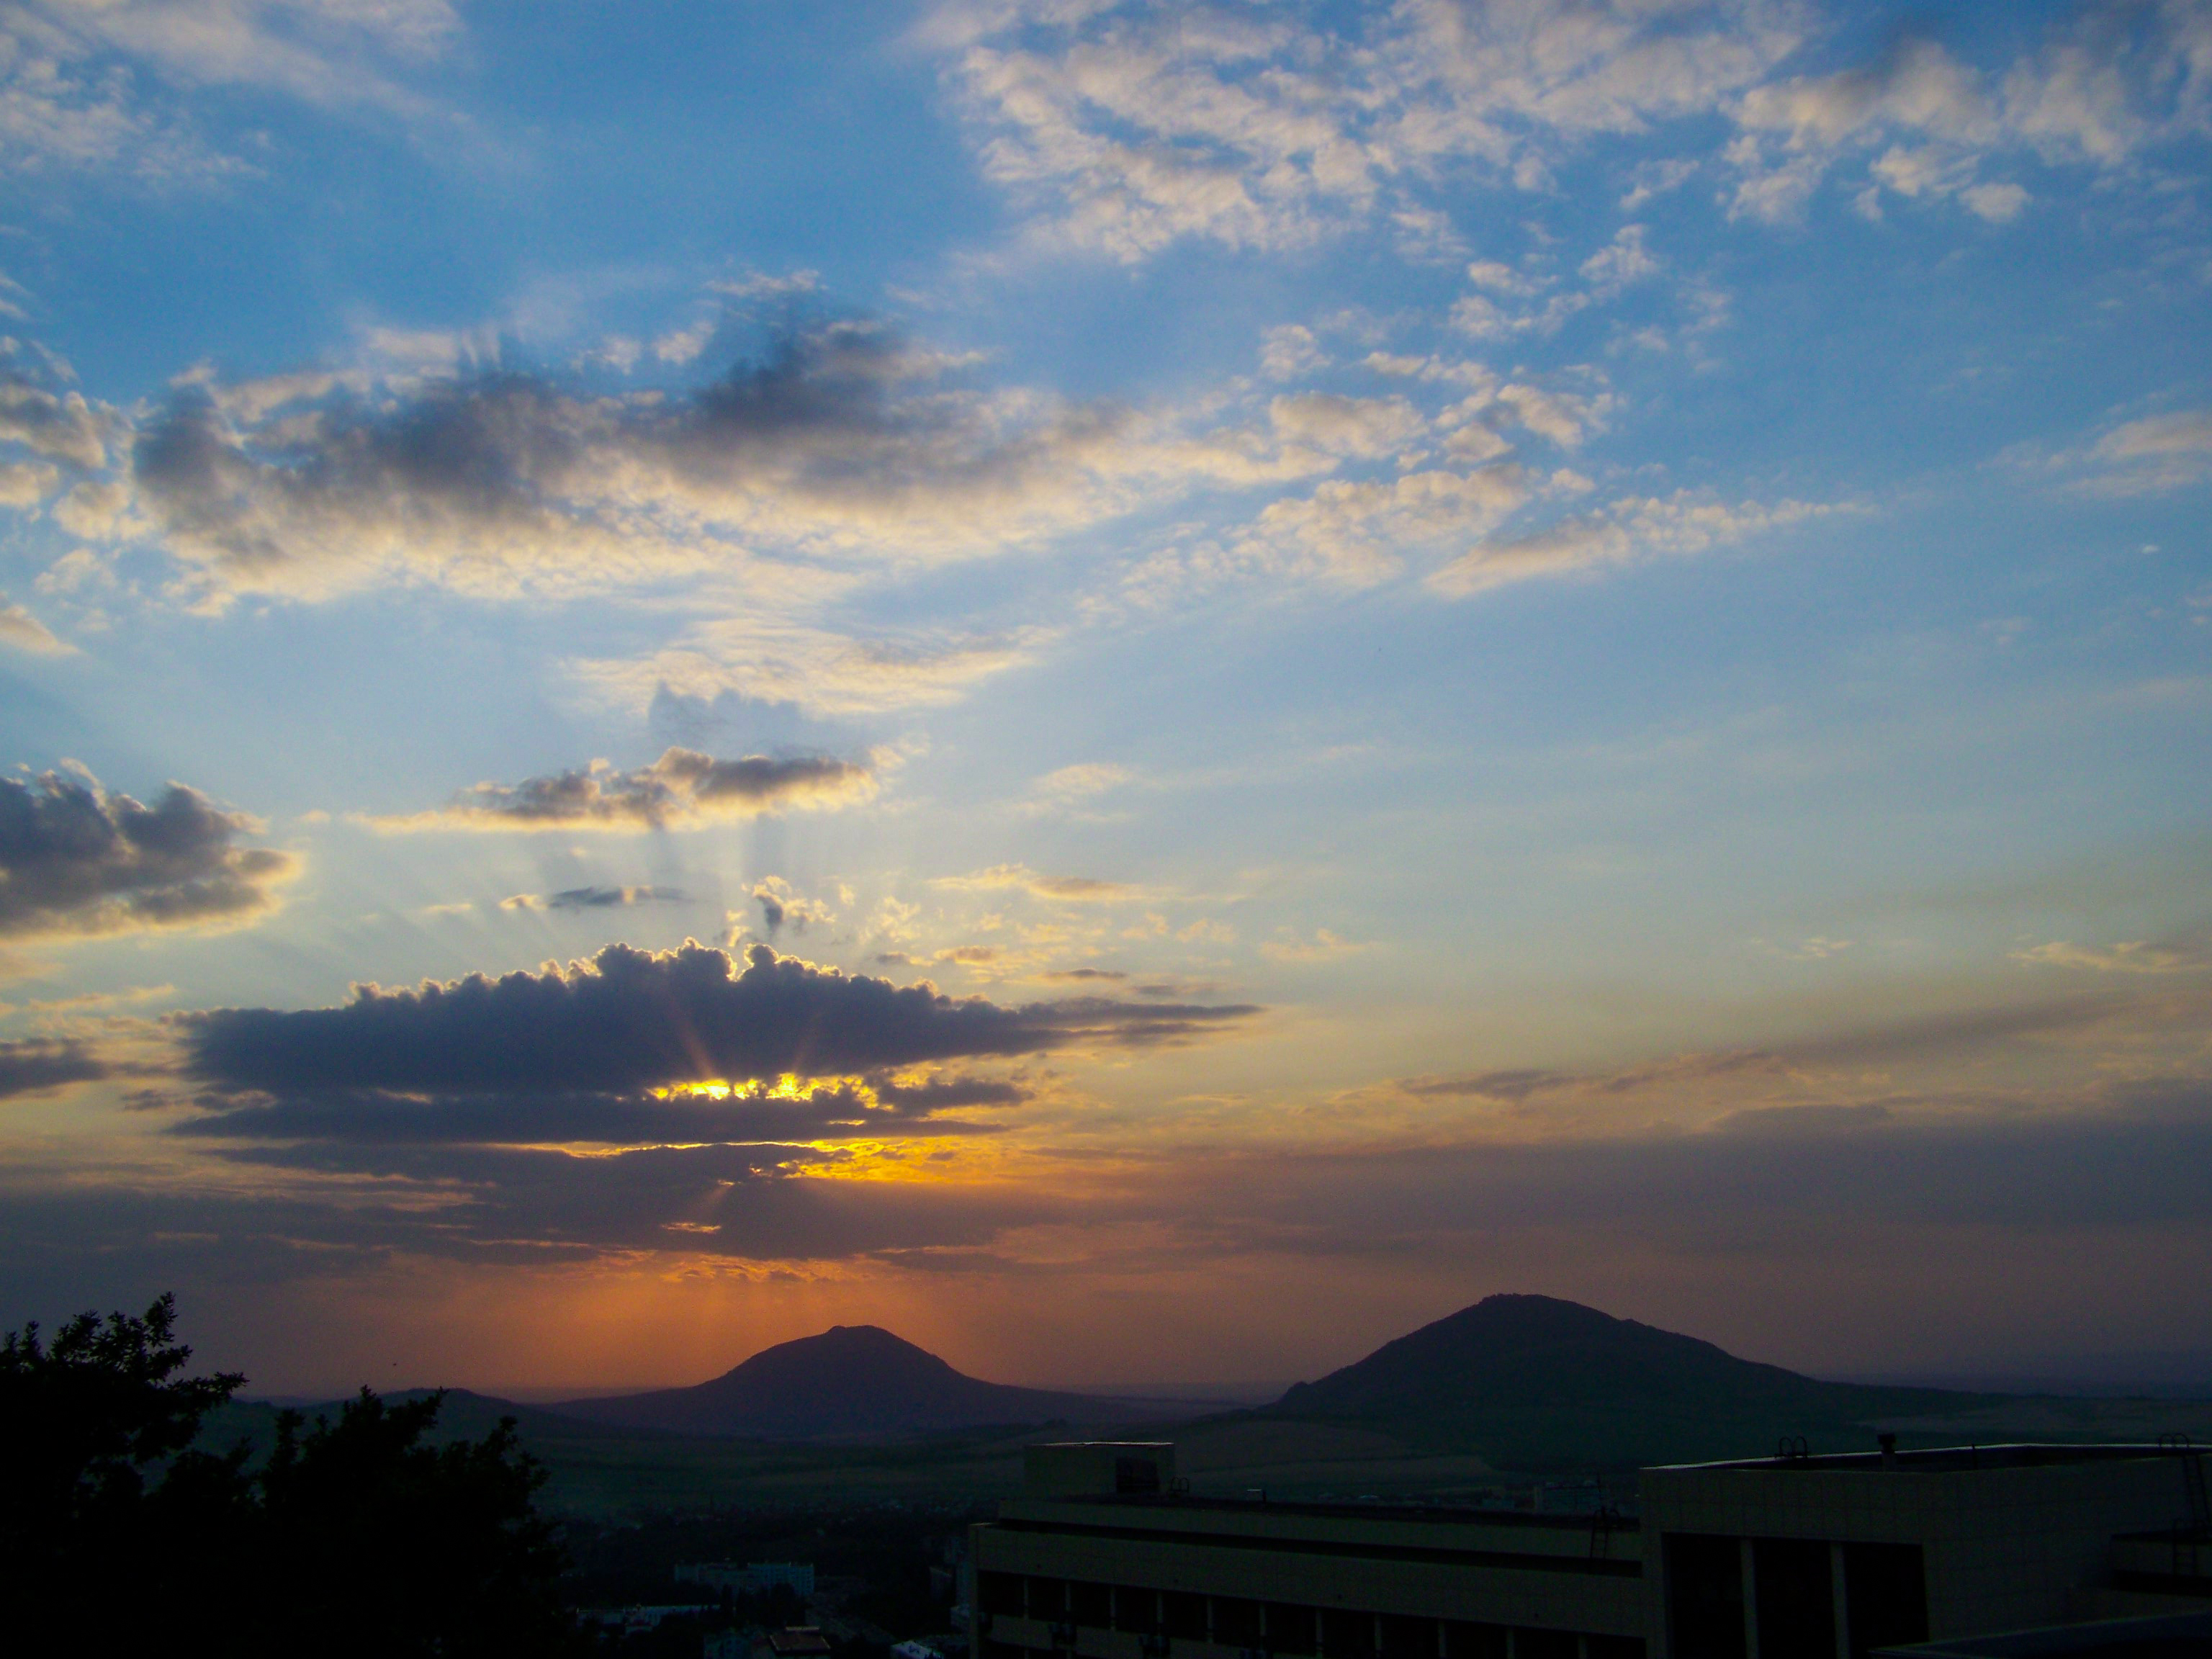
sunset, evening, card, colorful, nature, retro, vintage, summer, mountain, story, old, sky, afterglow, cloud, horizon, morning, dusk, sunrise, daytime, atmospheric phenomenon, atmosphere, cumulus, red sky at morning, dawn, sunlight, highland, tree, meteorological phenomenon, hill, calm, landscape, ocean, city, sea